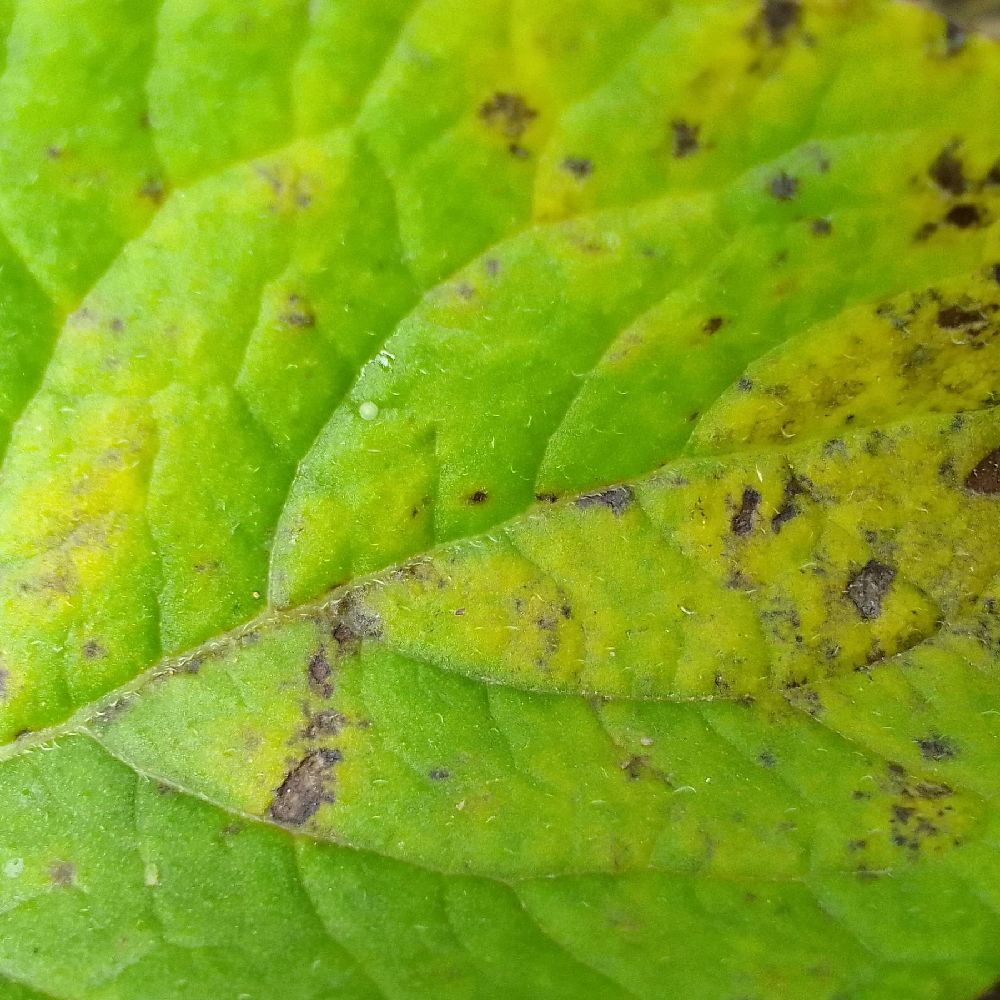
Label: Early blight